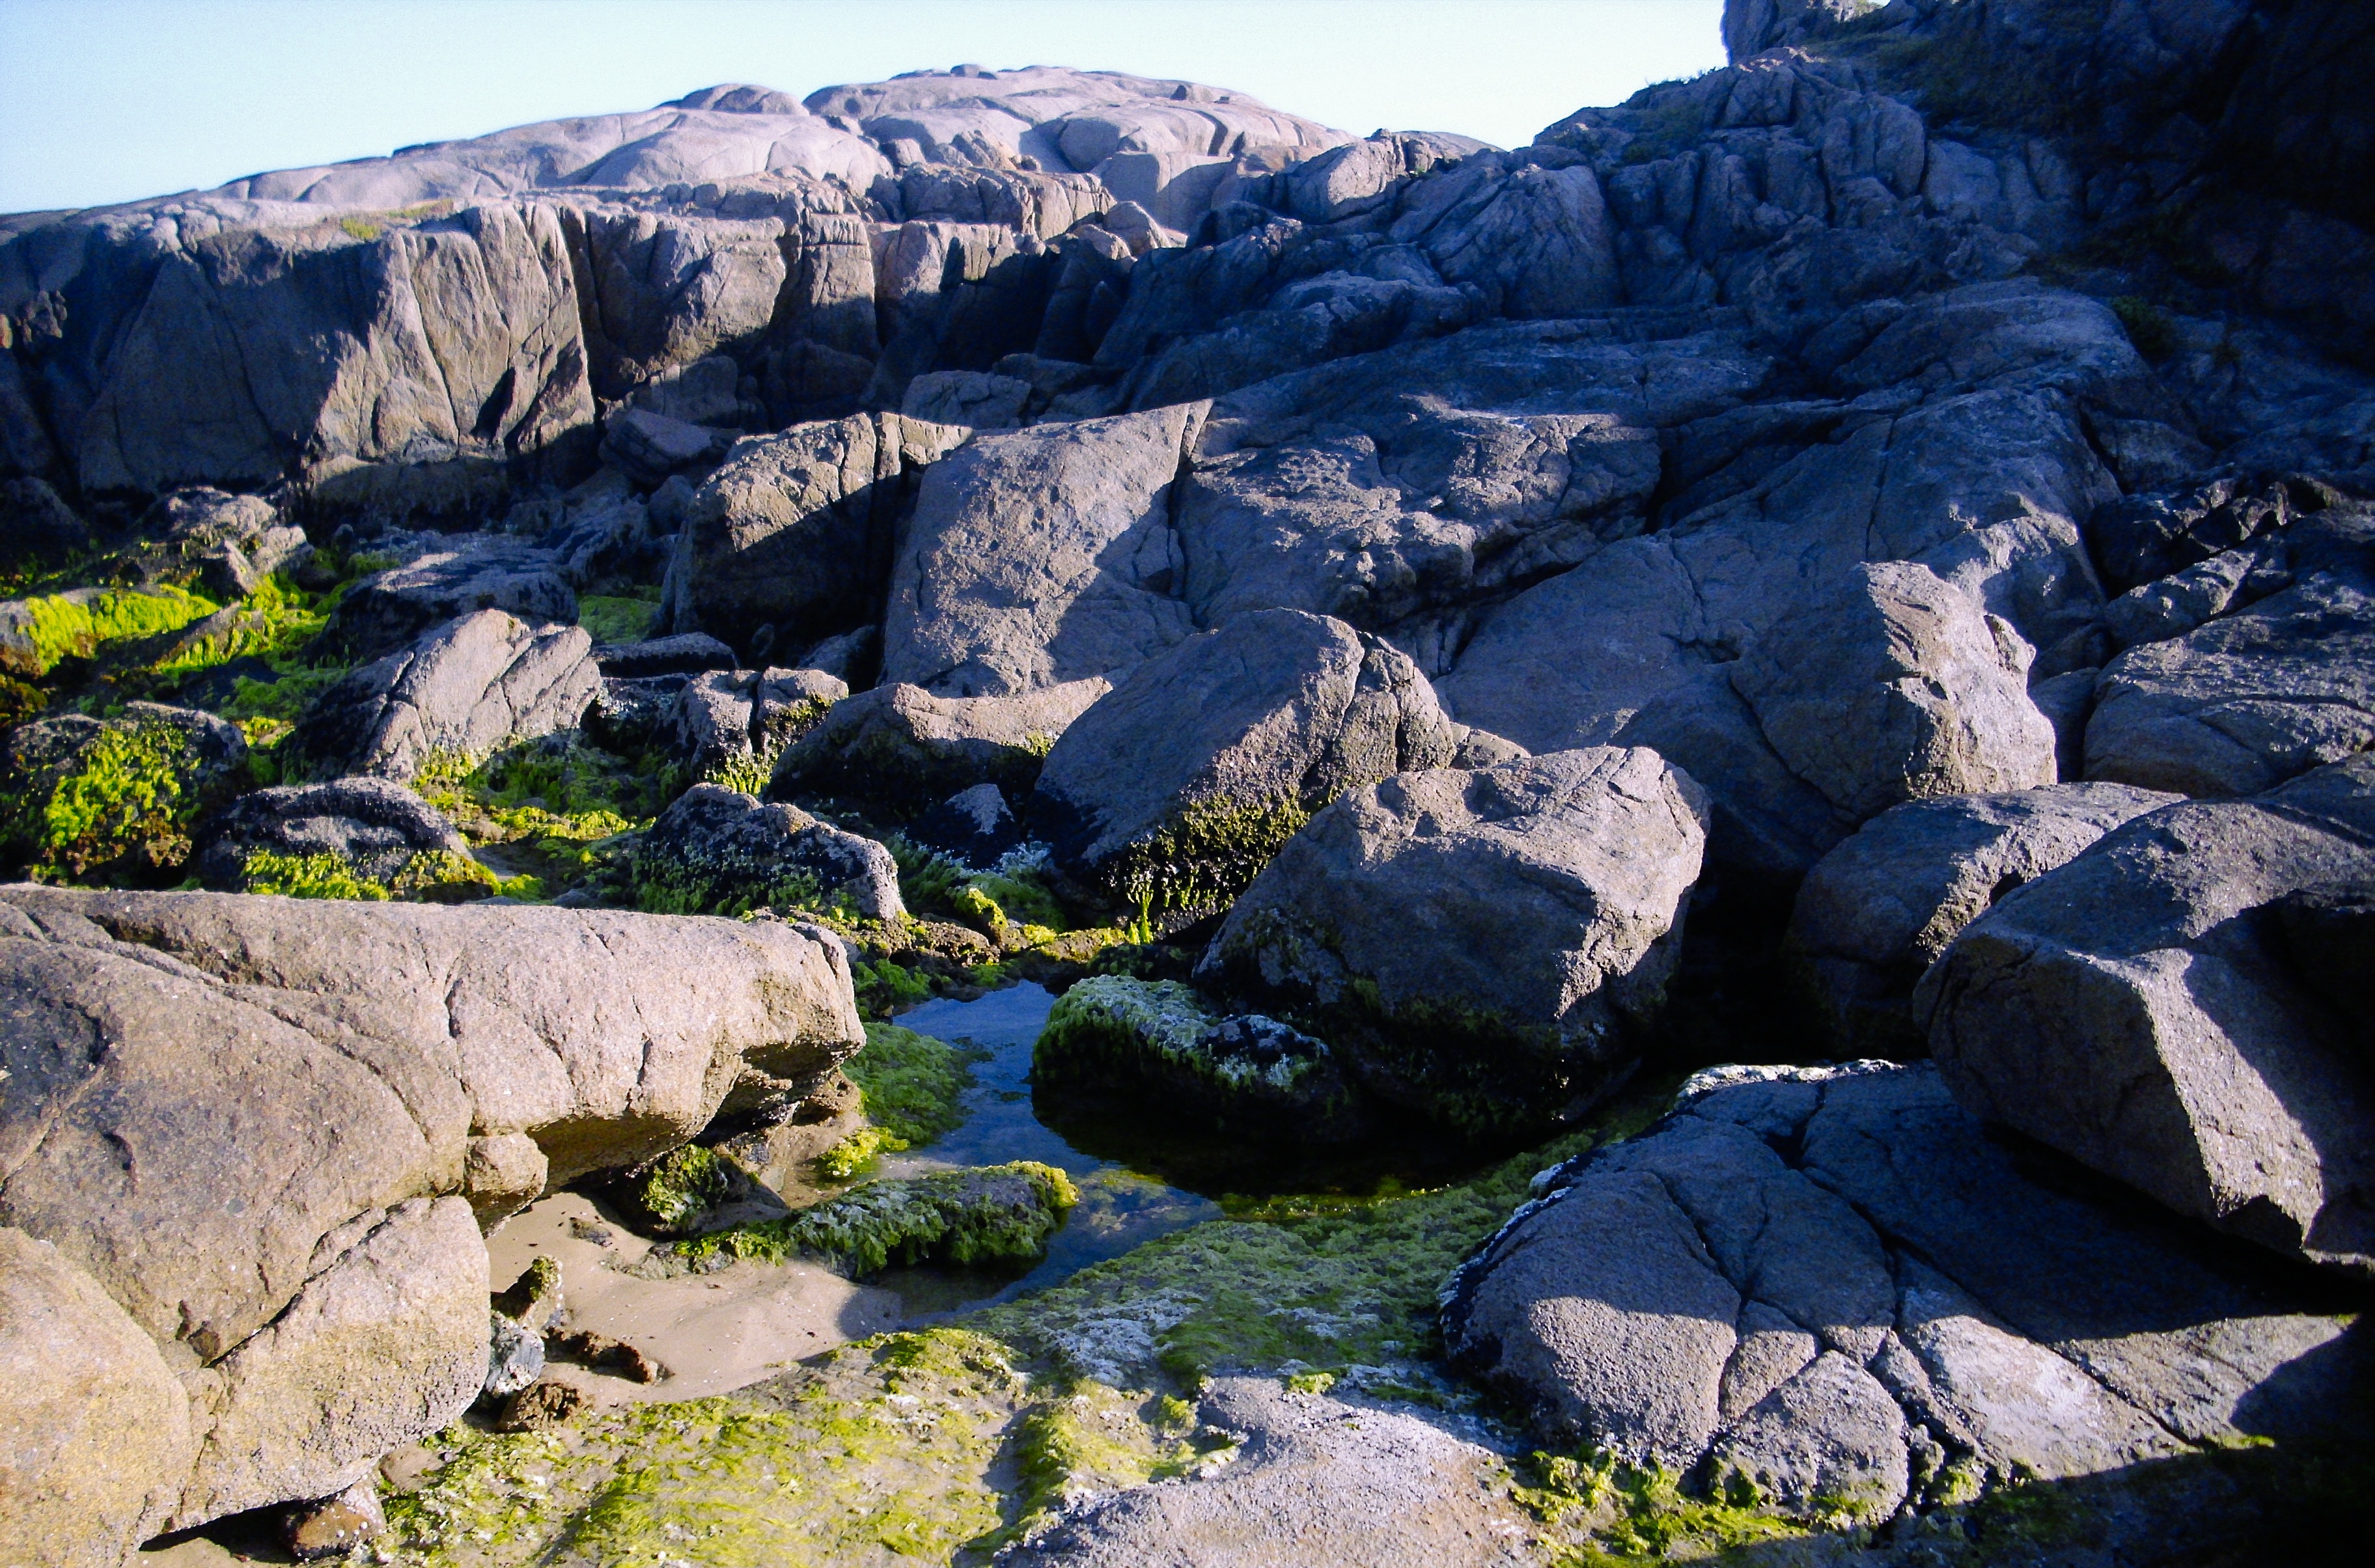
beach, landscape, water, nature, rock, ocean, wilderness, mountain, lake, adventure, valley, mountain range, park, terrain, national park, material, ridge, coral reef, rocks, stones, geology, plateau, mar, moraine, beira mar, landform, geographical feature, mountainous landforms